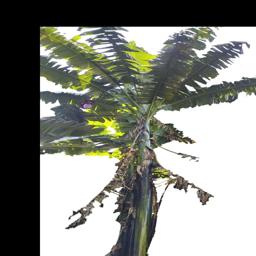
Label: BHIMKOL